Bellagio (resort)

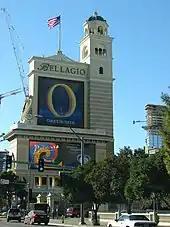
Sign on the Las Vegas Strip advertising "O"

Fountains of Bellagio is a free musical fountain show performed in the resort's 8.5-acre lake. Each show is choreographed to a specific song or track, coming from a variety of musical genres. The fountains dance along to match the rhythm of the music, and water shoots as high as 460 feet. The fountains are a popular attraction, and among the most photographed places in the United States. Stages are occasionally built on the lake to host events, such as musical performances and a portion of the 2022 NFL draft. Bellagio has hosted over 240,000 fountain shows as of October 2018.